Post–World War II Romanian war crime trials

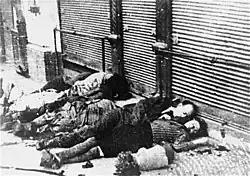
Iași pogrom in Romania, June 1941

Romania ranks first among Holocaust perpetrator countries other than Nazi Germany. The Romanian Holocaust was outside the control of the Nazis. Its beginning did not require Nazi intervention, Romania being the only ally of the Third Reich that carried out its genocidal campaign without the intervention of Heinrich Himmler's SS. The "wholesale slaughter of Jews" in Romanian-occupied Soviet territories was "a genocide operationally separate from the Nazi Final Solution". It was by far the greatest extermination of Jews by non-German forces. Romania also rejected Nazi designs on its Jews, ultimately declining to deport Romanian Jews to the Belzec concentration camp. Nevertheless, between 280,000 and 380,000 Jews died in Romanian-controlled territories. Romania even took the lead in the Holocaust for the first weeks of "Operation Barbarossa". This was acknowledged by Adolf Hitler on 19 August 1941: "As far as the Jewish Question is concerned, it can now be stated with certainty that a man like Antonescu is pursuing much more radical policies in this area than we have so far.". The regime of Ion Antonescu had been killing Jewish women and children, clearing entire Jewish communities, while Nazi Germany was still massacring only Jewish men. Romania was the only country other than Germany itself that "implemented all the steps of the destruction process, from definitions to killings".